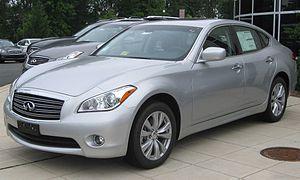
L'Infiniti M est une berline de luxe de la marque Infiniti commercialisée en 2002 pour remplacer les J30 des années 1990 et les I30. Plus grande que la G, elle était, en revanche, moins longue que l'ancien fleuron de la gamme, la Q45. Reprenant la carrosserie de la Nissan Gloria de 1999, elle n'a jamais connu le succès. Une deuxième mouture est venue la remplacer dès 2005. Son apparition en Europe s'est effectuée à l'automne 2010 avec l'arrivée de la troisième génération.